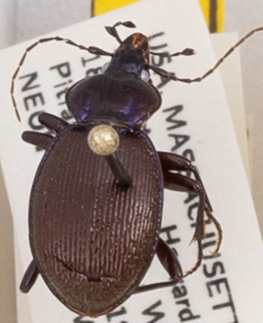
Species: Sphaeroderus stenostomus lecontei
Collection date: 2019-07-16
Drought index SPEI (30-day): -0.008
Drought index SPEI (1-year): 2.09
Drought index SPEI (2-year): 2.09